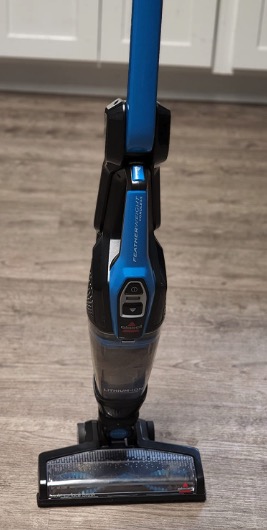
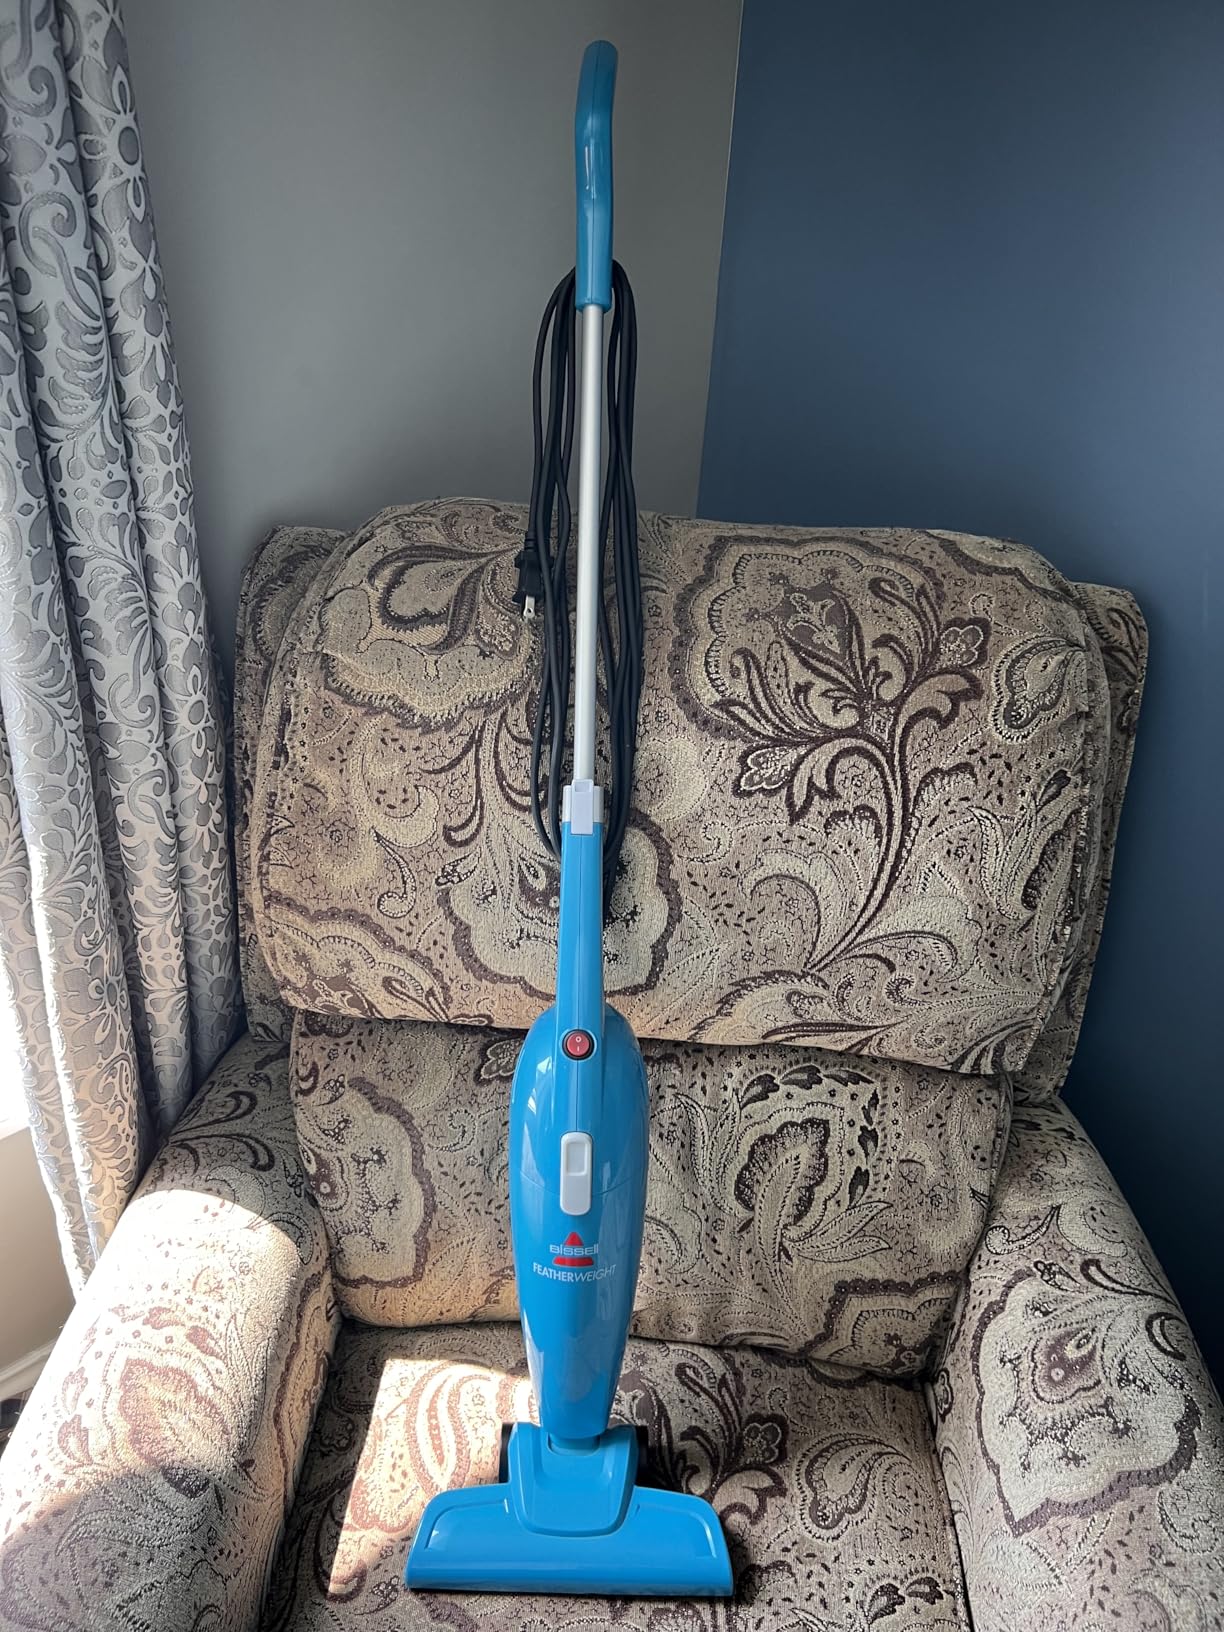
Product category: items_vacuum
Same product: no